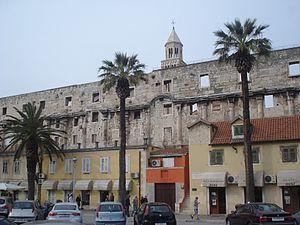
Le palais de Dioclétien est la résidence impériale fortifiée construite par l'empereur Dioclétien sur la côte dalmate pour s'y retirer après son abdication volontaire en 305. C'est l'un des édifices de l'Antiquité tardive les mieux conservés. Ces vestiges sont préservés dans le cœur historique de Split, en Croatie. Contrairement à une légende populaire, la ville — Spalatum en latin — doit son nom à celui de la cité grecque voisine d'Aspalathos — « buisson blanc » — et non au terme latin signifiant palais — palatium. L'empereur Dioclétien y a vécu l'essentiel des dernières années de sa vie et, à sa mort, son corps a été déposé dans un sarcophage placé dans le mausolée qu'il y avait fait construire.